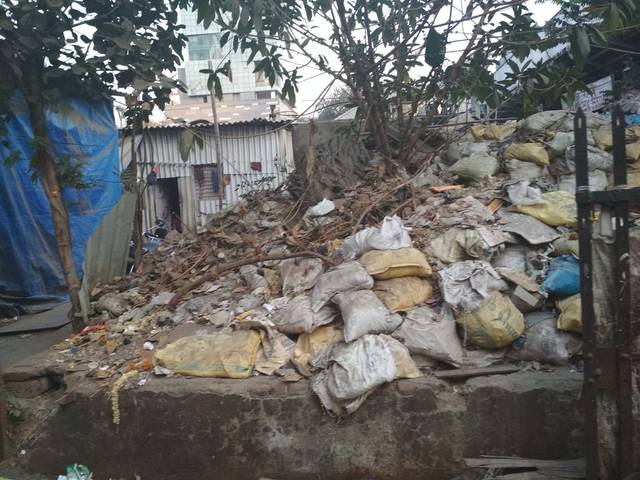
Region: India
Coordinates: 19.008, 72.836